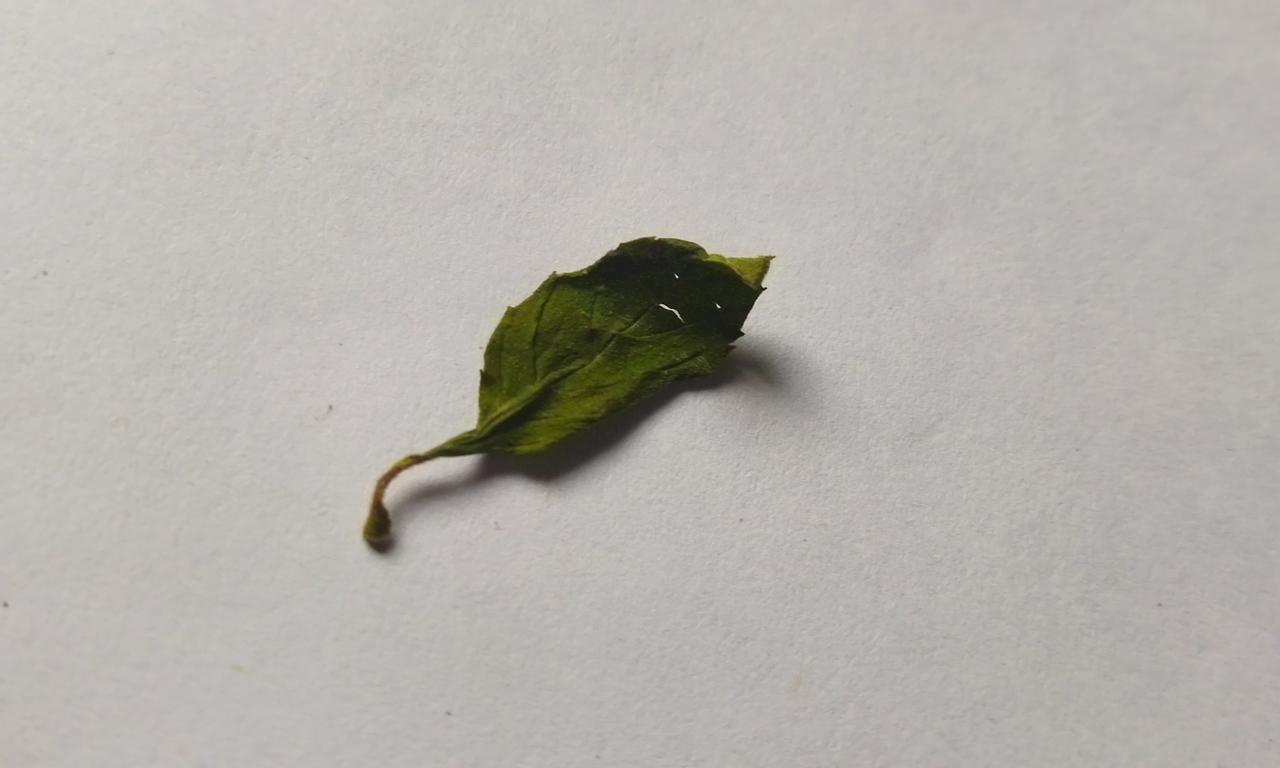
Label: Dried